Society of Chemical Industry

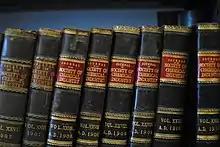
1907–1910 bound volumes of the "Journal of the Society of Chemical Industry"

The society publishes a number of peer-reviewed scientific journals in conjunction with John Wiley & Sons: